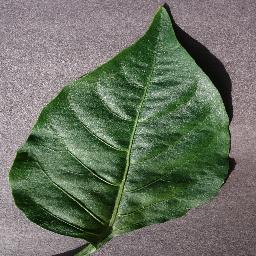
Label: Pepper,_bell___healthy